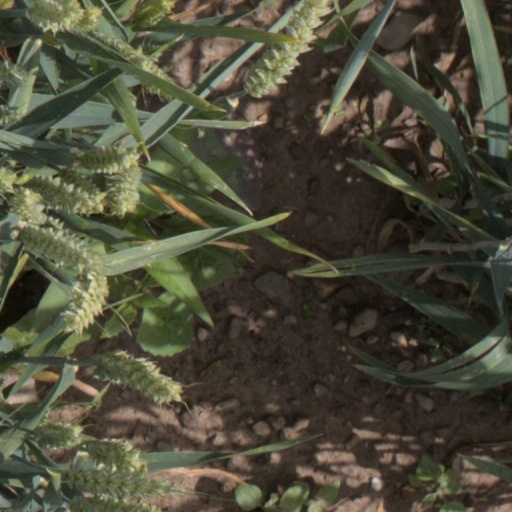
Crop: wheat